PlayStation 3

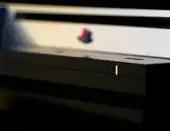
Some original PS3 systems display a yellow light, indicating a non-specific failure.

The standard controller at the PlayStation 3’s launch in 2006 was the wireless Sixaxis, which featured a built-in accelerometer capable of motion sensing across three directional and three rotational axes—six in total, hence the name. However, it lacked vibration functionality. In late 2007, Sony released the DualShock 3, which added vibration support while retaining all motion-sensing features.